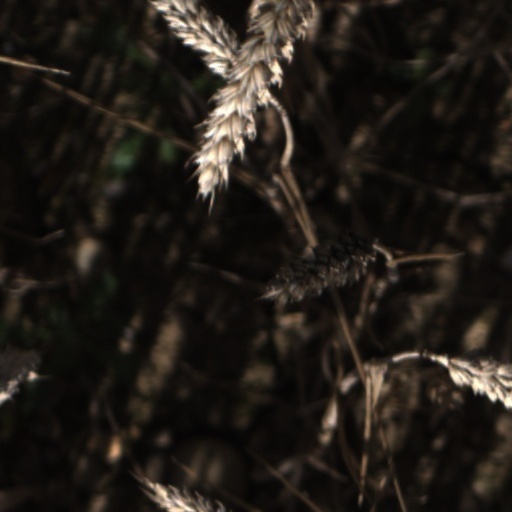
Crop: wheat